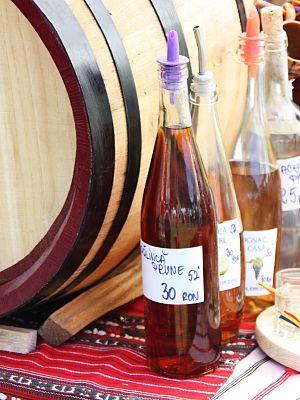
La pálinka est une eau-de-vie traditionnelle à double distillation produite dans les régions de langue hongroise du bassin des Carpates, surtout en Hongrie et en Transylvanie. Le mot est d'origine slave et se rapproche du slovaque páliť, signifiant « distiller ». Ce mot peut être considéré comme masculin ou comme féminin. La pálinka peut être faite à partir de prunes, de pommes, de poires, d'abricots, de coings plus pomme ou poire ou de cerises. La pálinka est considérée comme la boisson nationale hongroise.